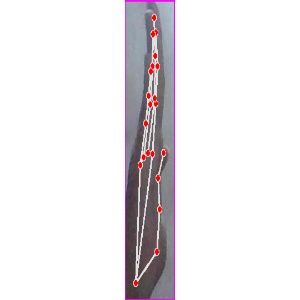
अक्षर: द